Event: Nepal Earthquake
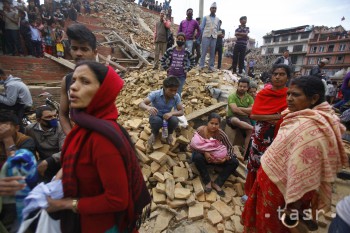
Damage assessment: damage